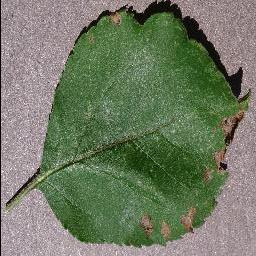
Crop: apple
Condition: black_rot